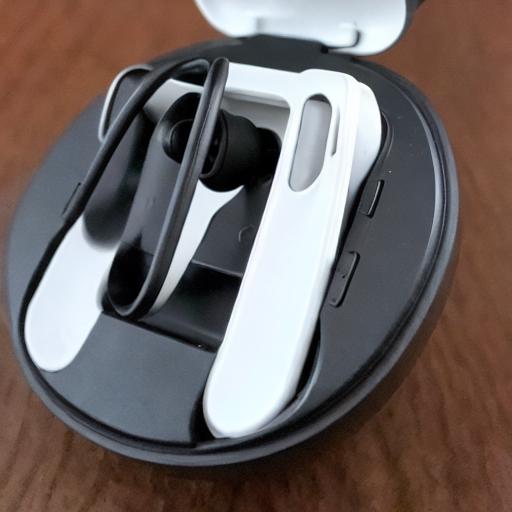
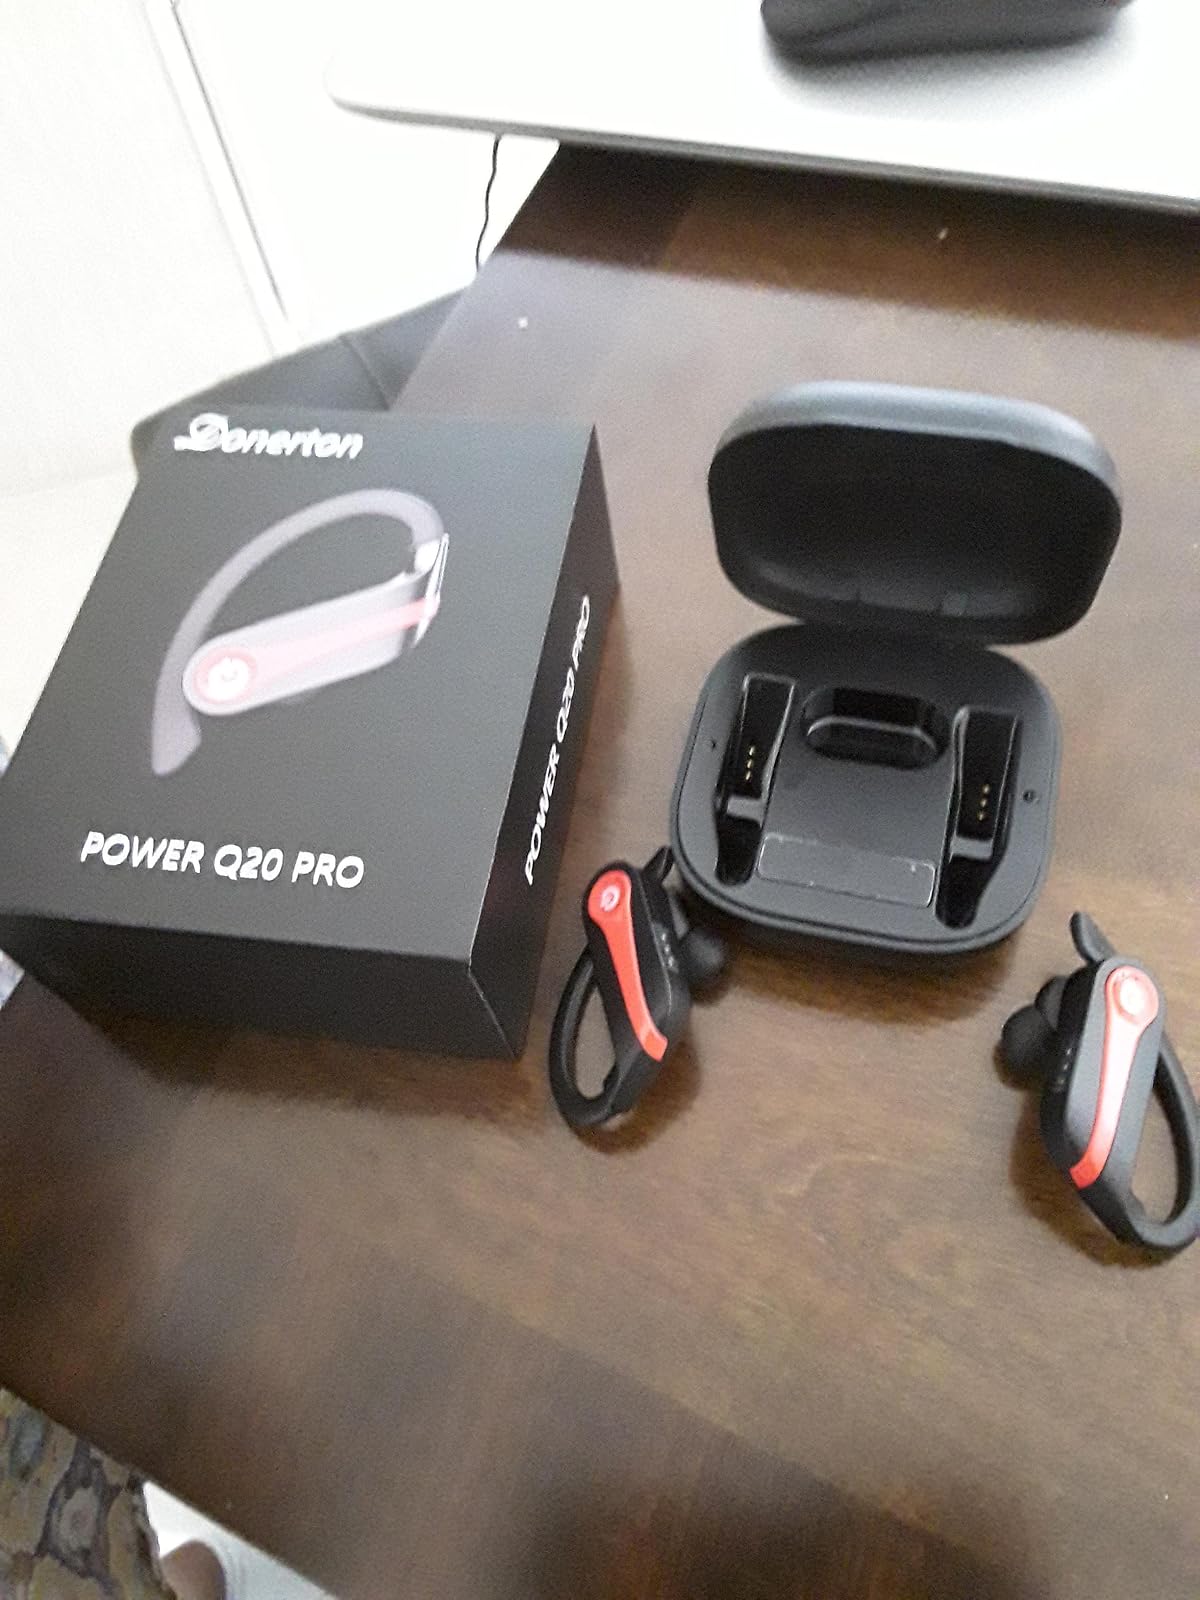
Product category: earbuds
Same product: no